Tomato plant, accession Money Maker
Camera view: bottom (45 deg); turntable rotation: 120 degrees
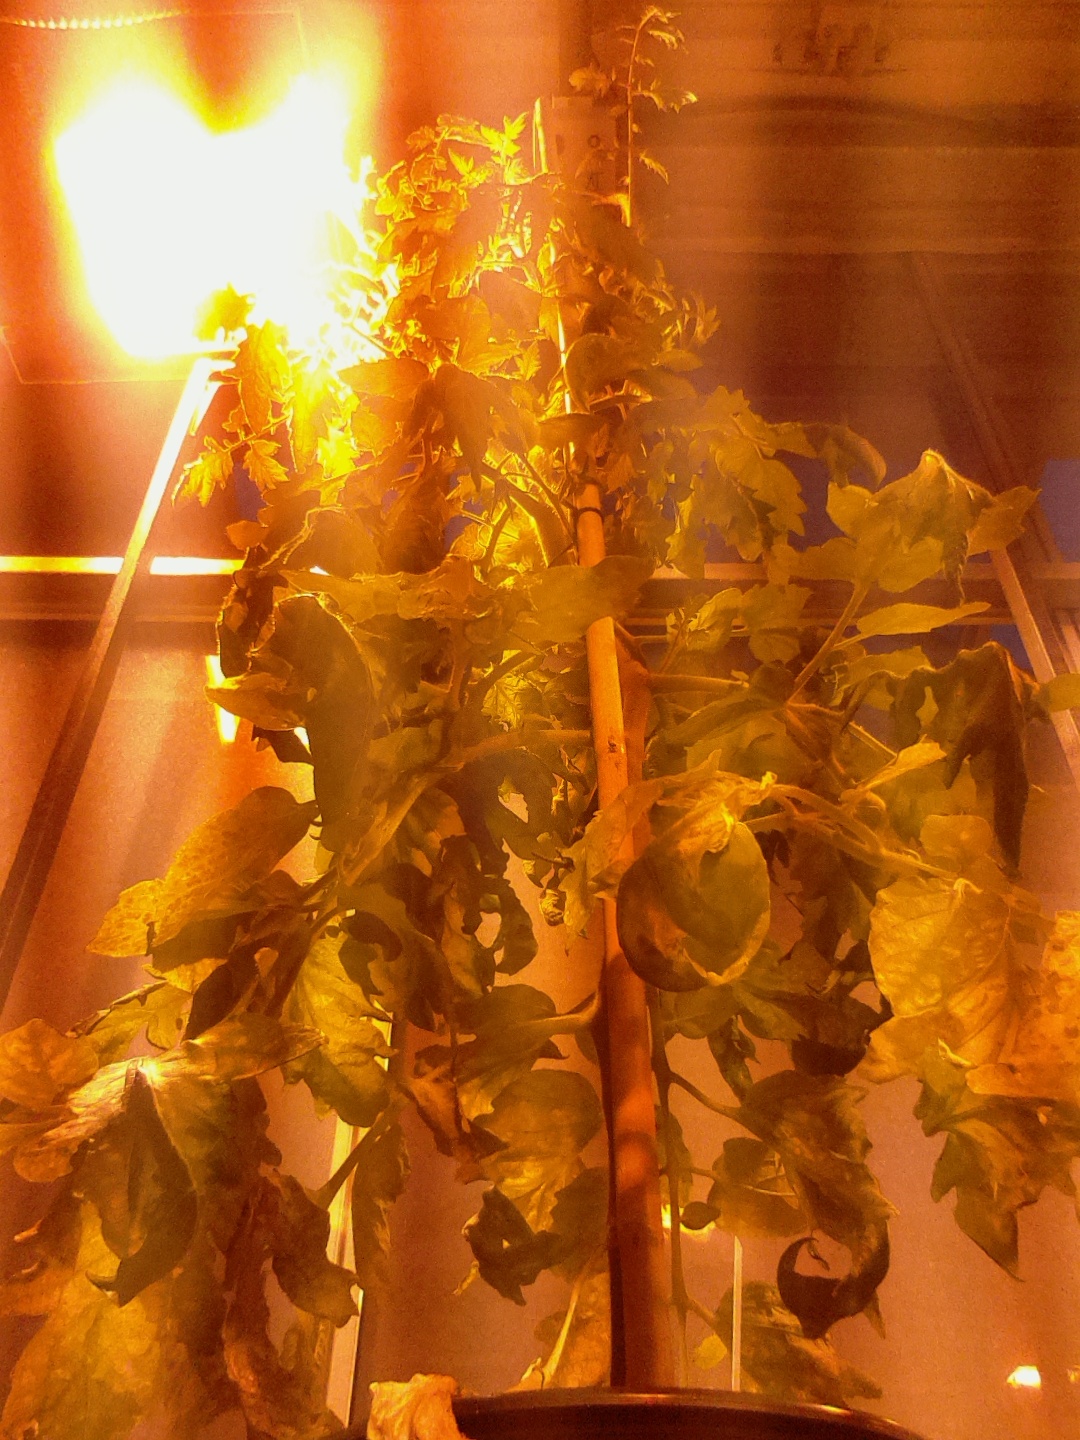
BBCH growth stage 72: 20%-30% of final fruit size